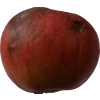
Label: Apple 17